Queen (band)

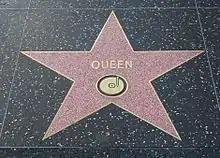
Queen's star on the Hollywood Walk of Fame at 6358 Hollywood Boulevard

In mid-1986, Queen went on the Magic Tour, their final tour with Mercury. They once again hired Spike Edney. Queen began the tour at the Råsunda Stadium in Stockholm, Sweden, and later performed a concert at Slane Castle, Ireland, in front of an audience of 95,000, which broke the venue's attendance record. The band also played behind the Iron Curtain when they performed to a crowd of 80,000 at the Népstadion in Budapest (released in the concert film ""), in what was one of the biggest rock concerts ever held in Eastern Europe. More than one million people saw Queen on the tour—400,000 in the UK alone, a record at the time.